Aina the End

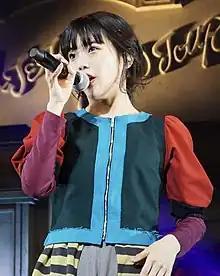
Aina the End in 2019

, stylized as AiNA THE END, is a Japanese singer, actress, and idol. She is a former member of the idol group Bish.